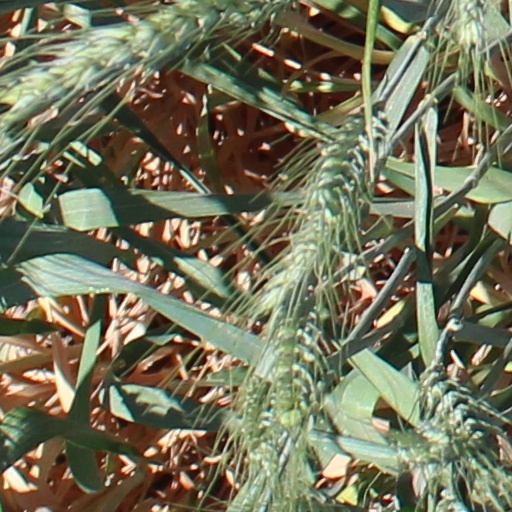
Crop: wheat